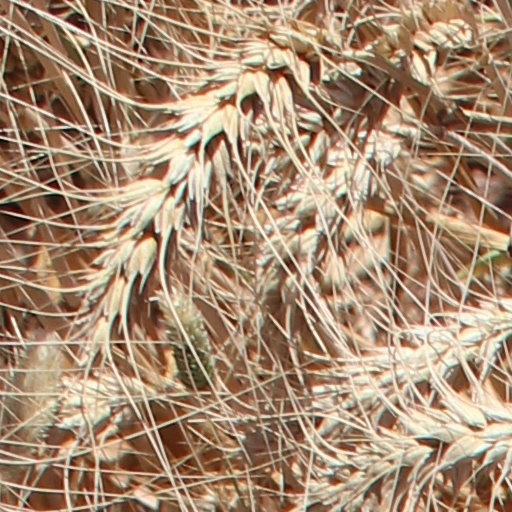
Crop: wheat